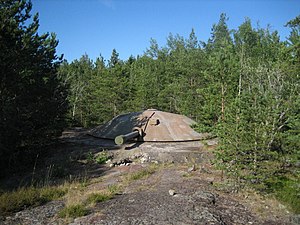
Suomen merivoimat / Kystartilleriet
152 mm kystartilleri
Suomen merivoimat er den maritime del af Finlands militær, som har ansvaret for de finske hav- og kystområder. Marinens styrke er i fredstid opgjort til cirka 2.300 mand samt 4.300 værnepligtige. Finske orlogsskibe bærer præfixet FNS, hvilket på engelsk betyder Finnish Naval Ship.